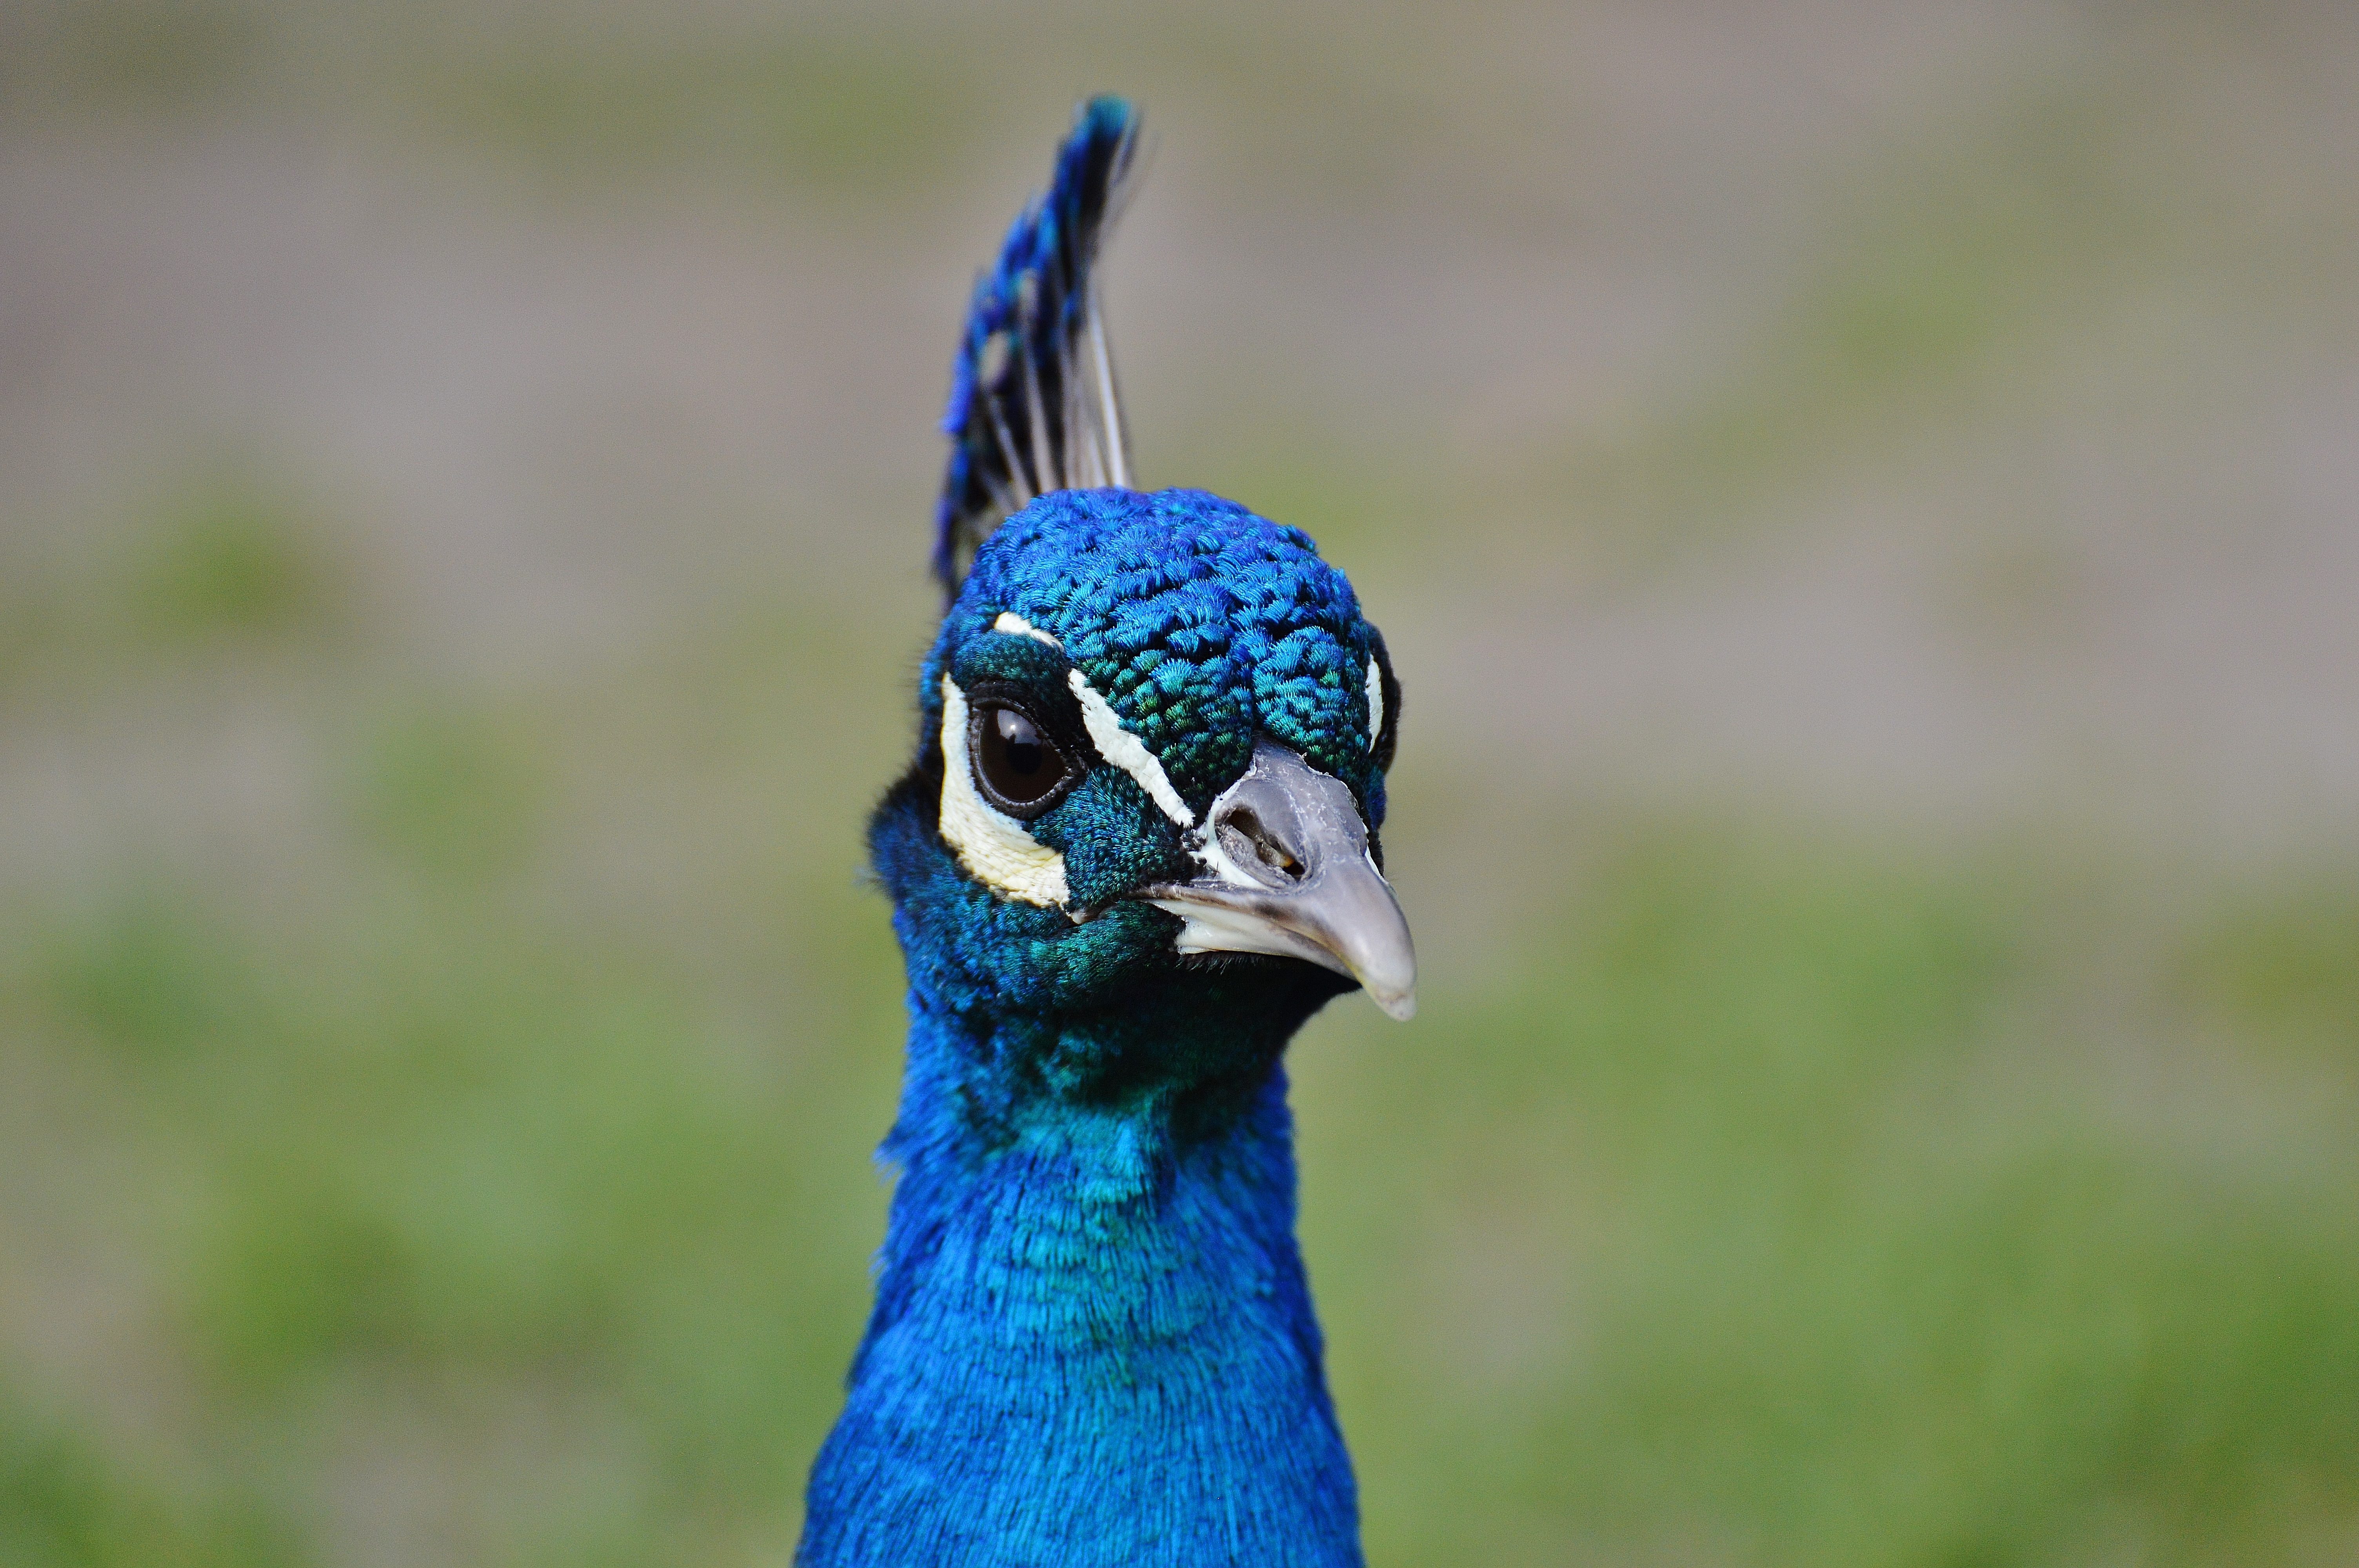
nature, bird, prairie, wildlife, beak, colorful, feather, fauna, peacock, poultry, close up, galliformes, vertebrate, beautiful, bill, peafowl, pride, wildpark poing